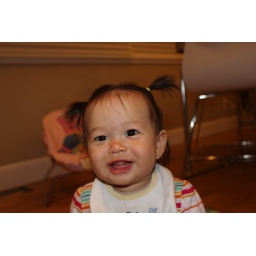
We came home and found this girl sitting in our living room...